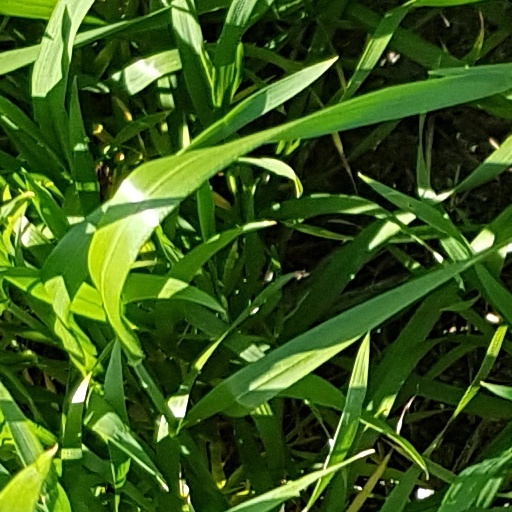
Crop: wheat